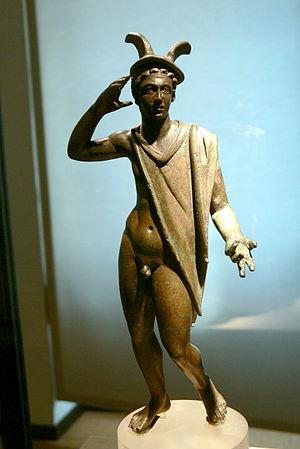
On entend par chute du limes de Germanie l'abandon par les Romains vers le milieu du IIIᵉ siècle du limes de Germanie qu'ils avaient construit depuis le Iᵉʳ siècle, ainsi que leur retraite de ce territoire d'empire vers l'arrière-pays à ce moment-là.